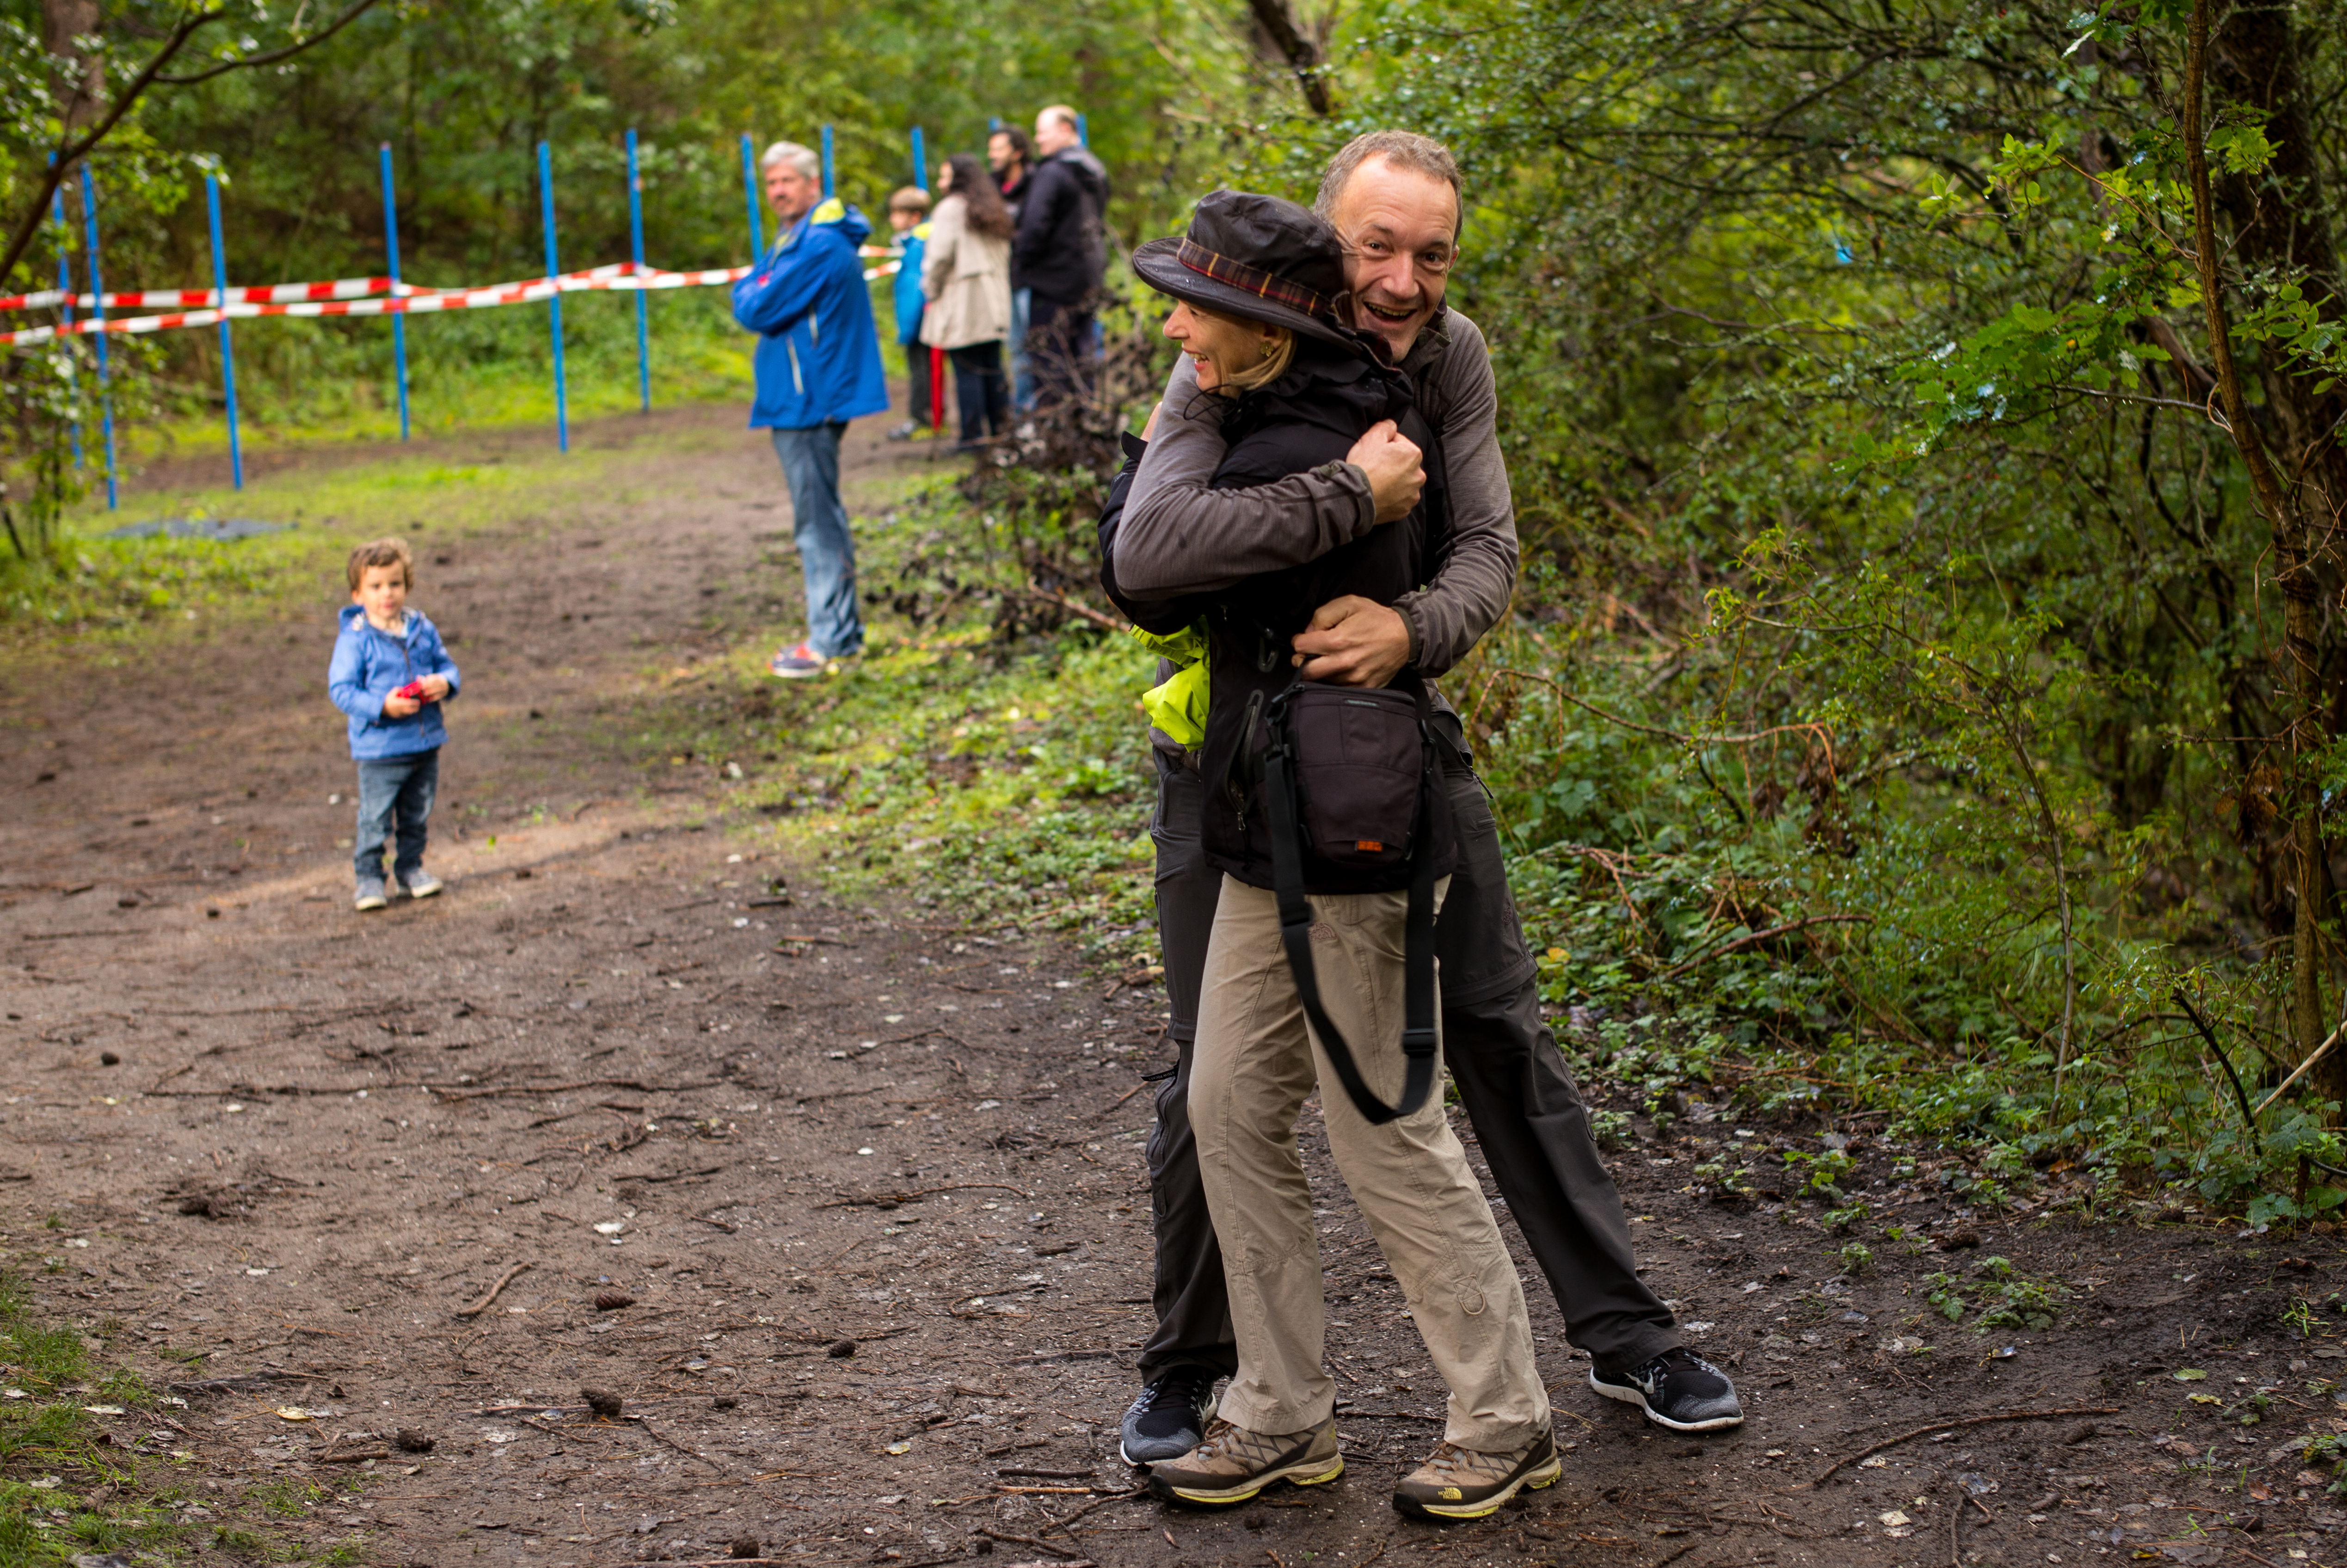
tree, forest, walking, trail, soil, sports